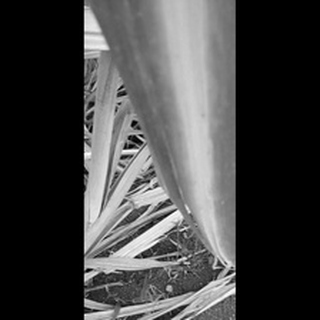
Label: sugarcane_yellow_leaf_disease